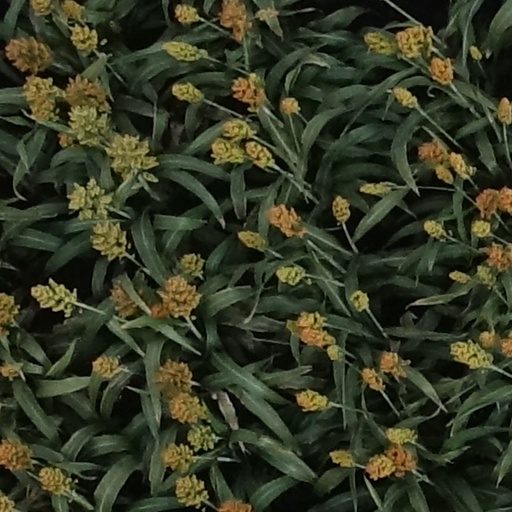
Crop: sorghum